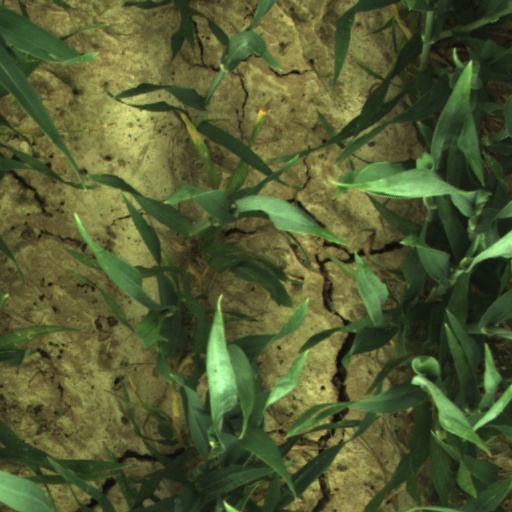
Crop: wheat